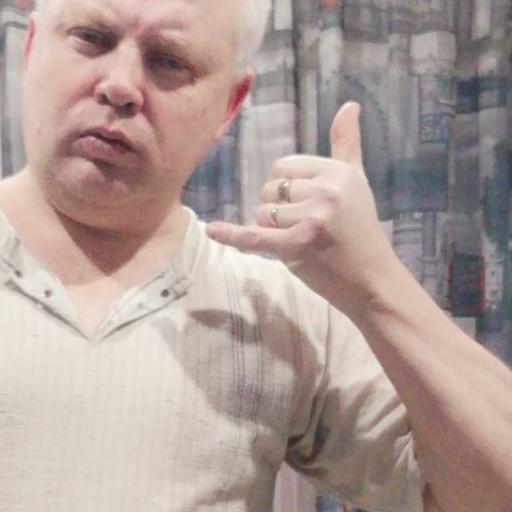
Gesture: call